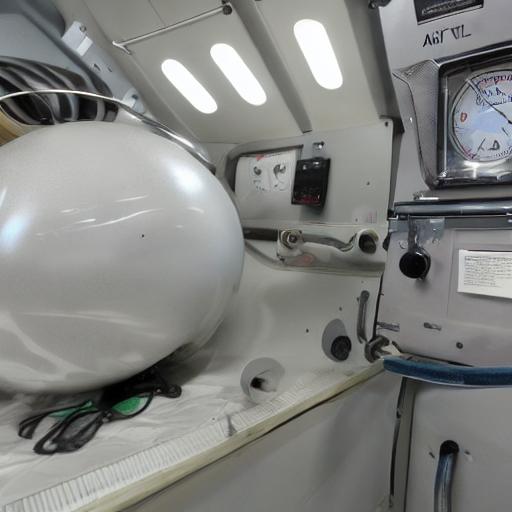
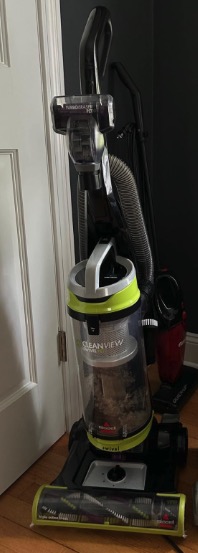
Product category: items_vacuum
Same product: no